Kim Kyeong-ae (curler)

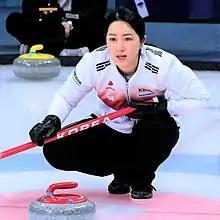
Kim Kyeong-ae in 2022

Kim Kyeong-ae (born January 21, 1994), nicknamed "Steak", is a South Korean curler. She currently plays third on Team Kim Eun-jung. The Kim team represented South Korea at the 2018 Winter Olympics, where they won a silver medal.